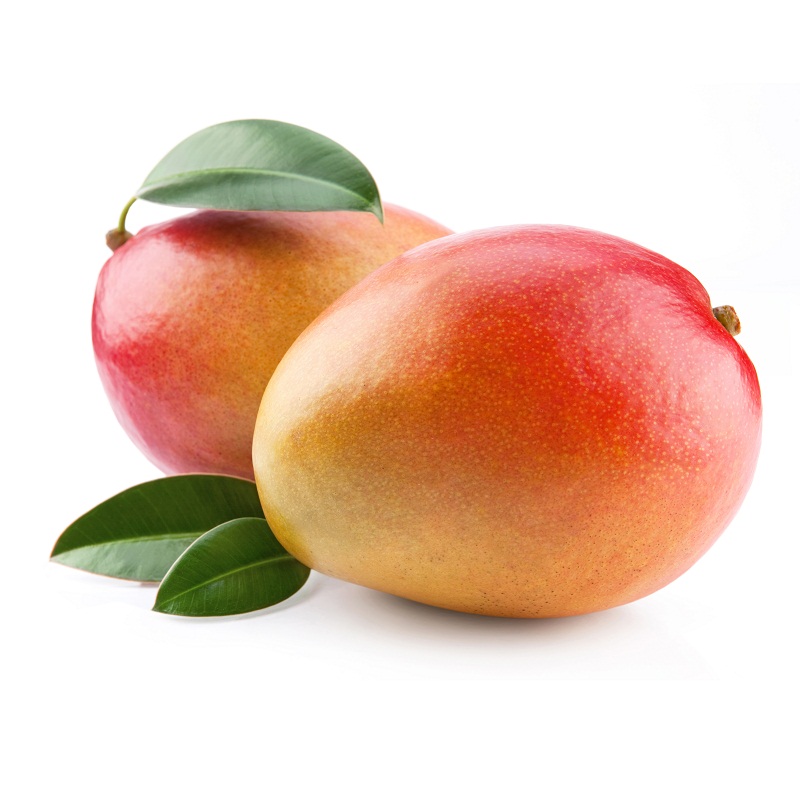
Label: Mango